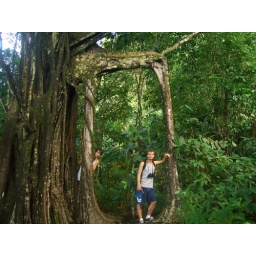
Me and Mike in a tree structure, Corcovado forest